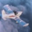
Label: airplane